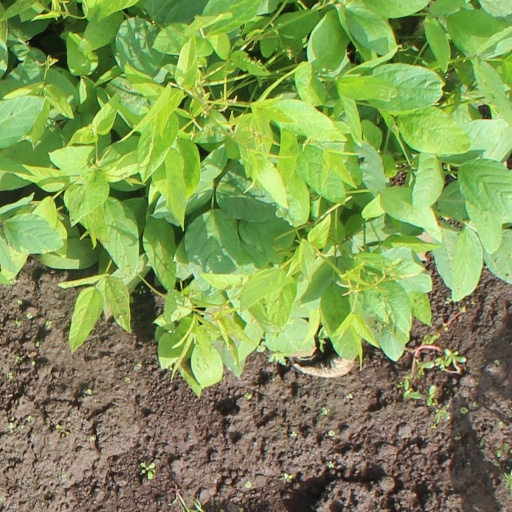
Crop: soybean